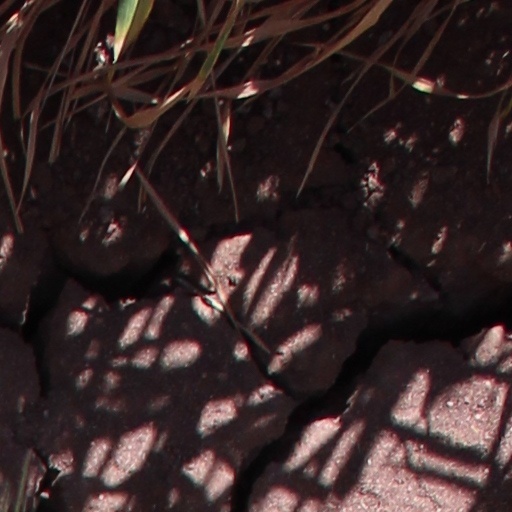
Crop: wheat